Tārgale Parish

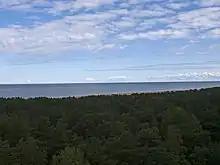
View from Oviši Lighthouse, Tārgale

Tārgale Parish is an administrative unit of the Ventspils Municipality in the Courland region of Latvia.The parish has a population of 1956 (as of 1/07/2010) and covers an area of 364.19 km.